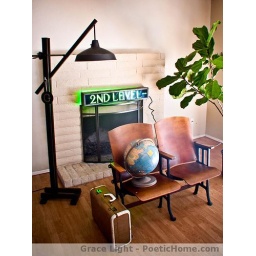
Old theater seats were salvaged from a San Diego theater to live happily in my home.